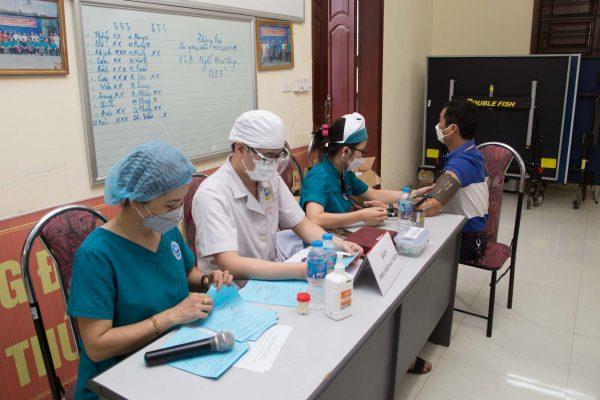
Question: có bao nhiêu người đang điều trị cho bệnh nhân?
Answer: ba người